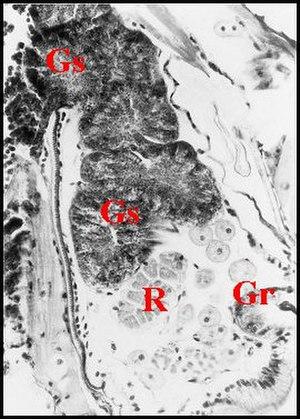
Glandes gnathocoxales en coupe sagittale du rostre de Leptyphantes mâle
Les glandes gnathocoxales, qualifiées aussi de glandes salivaires, sont des organes sécréteurs péri-buccaux situés dans les gnathocoxae ou lames maxillaires des Araignées. Elles présentent fréquemment un dimorphisme sexuel remarquable découvert par A. Lopez chez Araniella cucurbitina au début des années 70 et retrouvé ultérieurement par cet auteur qui le décrivit dans divers autres groupes systématiques.